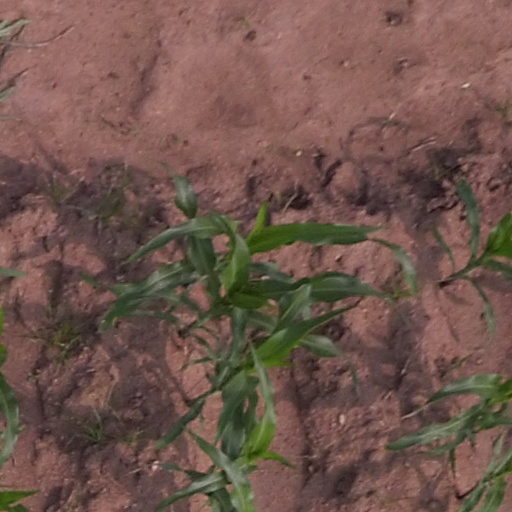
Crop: maize; corn